Narayan Rao

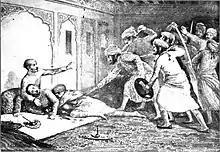
Assassination of Narayan Rao

The period between 16 and 30 August witnessed an unprecedented number of secret talks and concealed discussions taking place among the various partisans of Raghunathrao, but as this had been a regular occurrence at the palace, no responsible official paid any serious attention to them. Since Raghunathrao could not leave his confinement, the preparations for the plot were carried out by Tujali Pawar, an influential personal servant of Raghunathrao and his wife Anandibai. Tujali additionally felt he had been wronged by Narayanrao and possibly Madhavrao, and regardless of whether this supposed offense was real or not, it motivated him to play an integral part in the plot. While the previous plan involved simply capturing Narayanrao, the new plan involved his murder and was partly based on the assumption that Sakharam Bapu would remain neutral with regards to the plot.